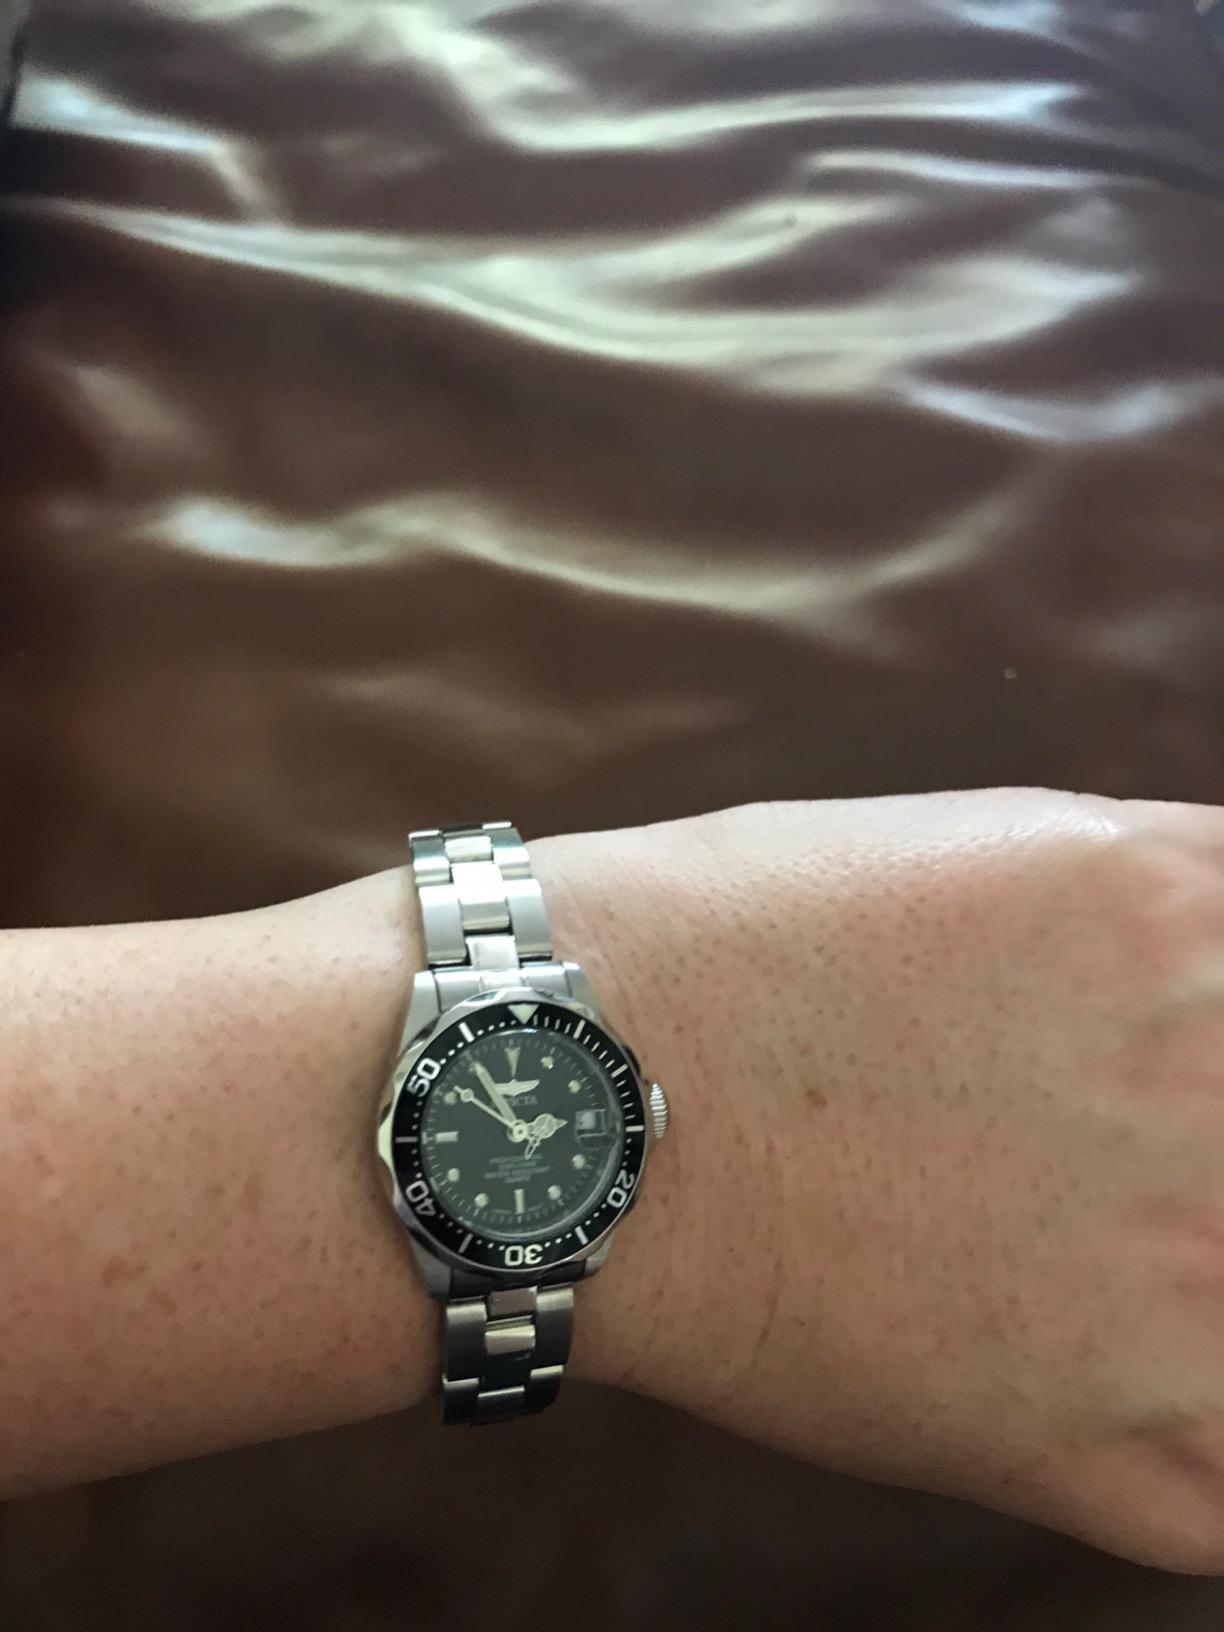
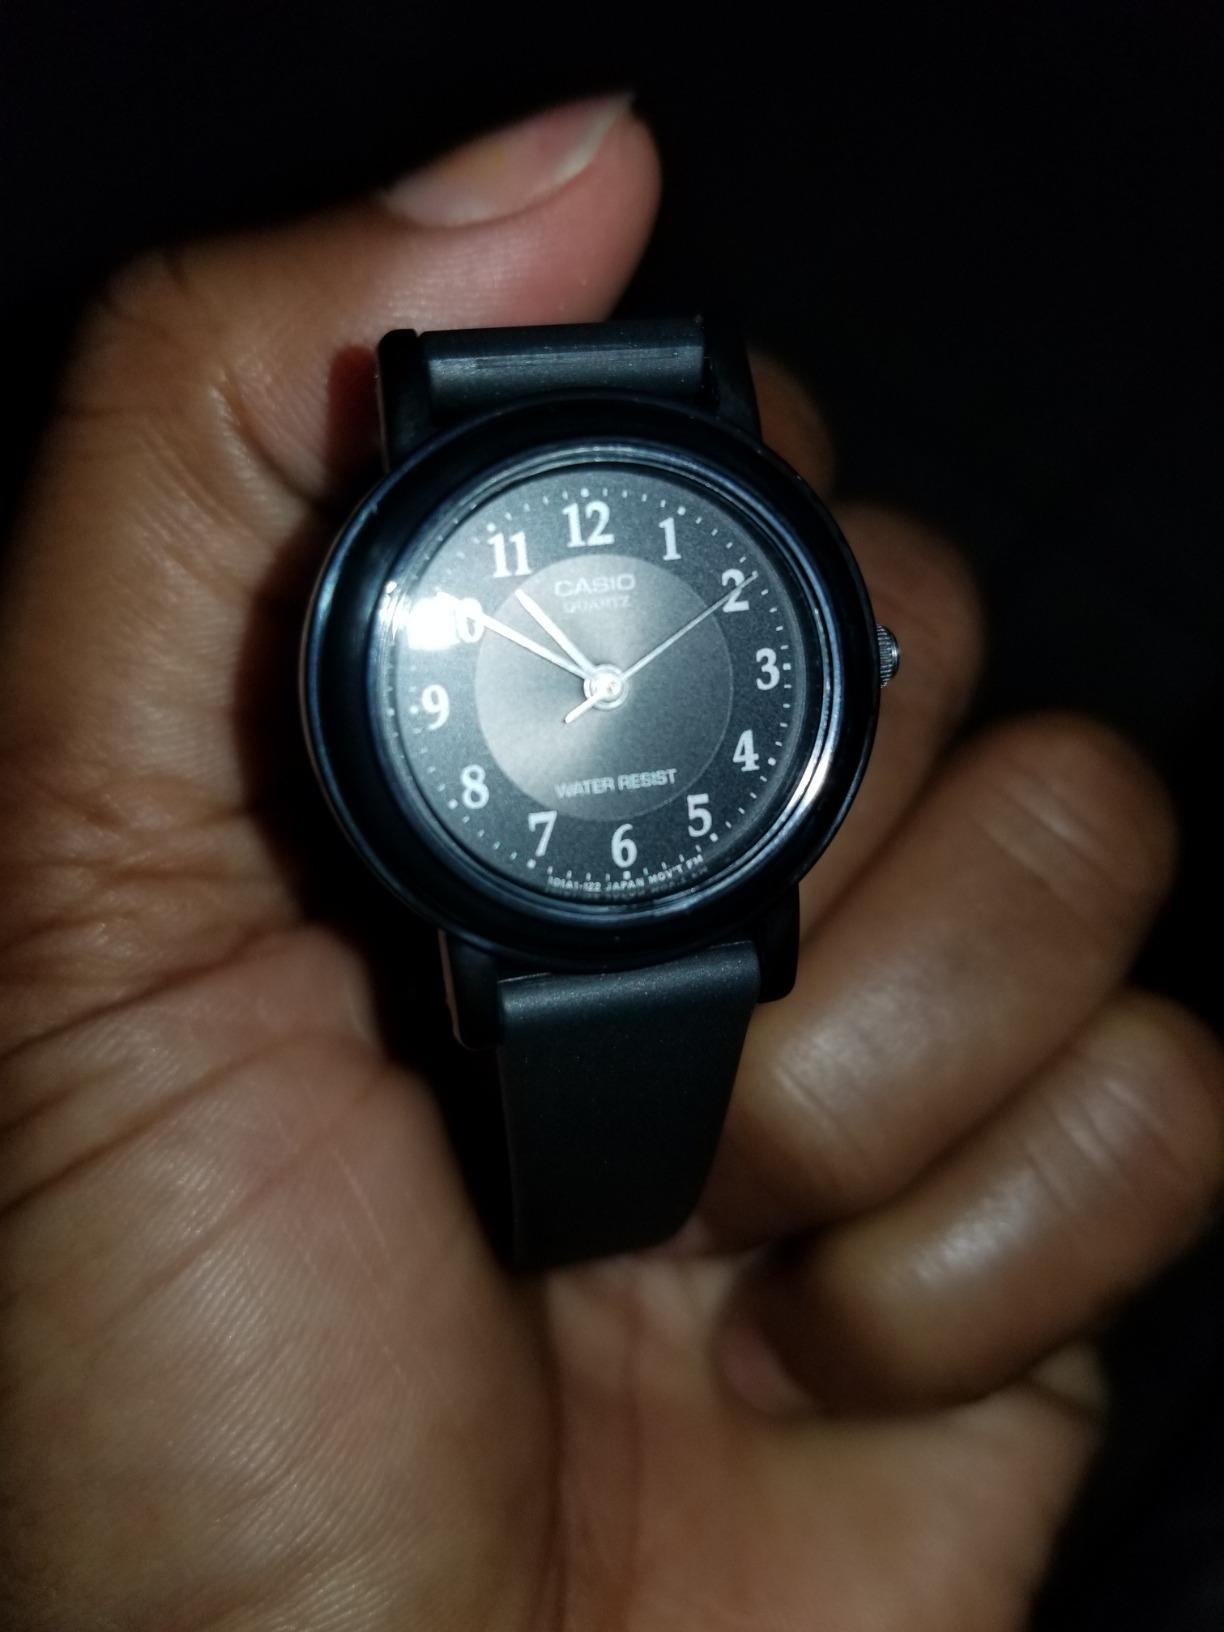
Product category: accessories_watch
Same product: no